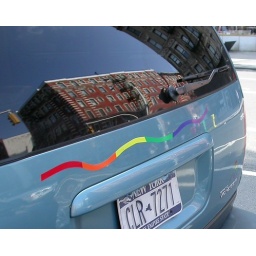
red building reflected in car window